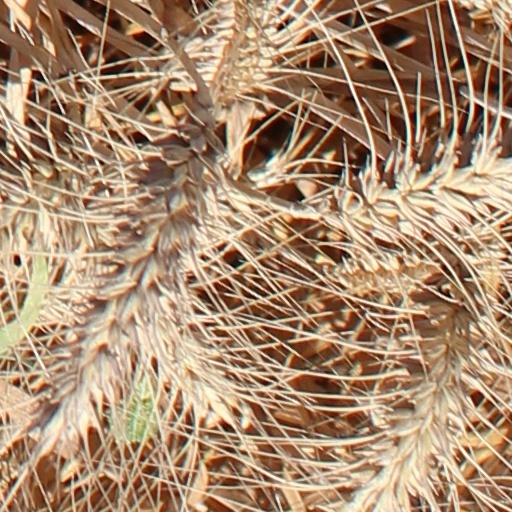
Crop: wheat